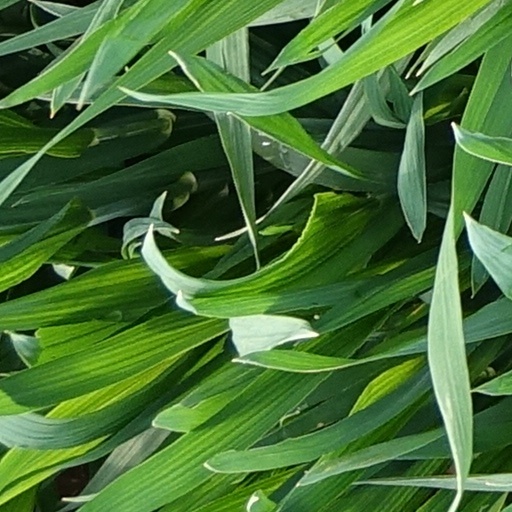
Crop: wheat